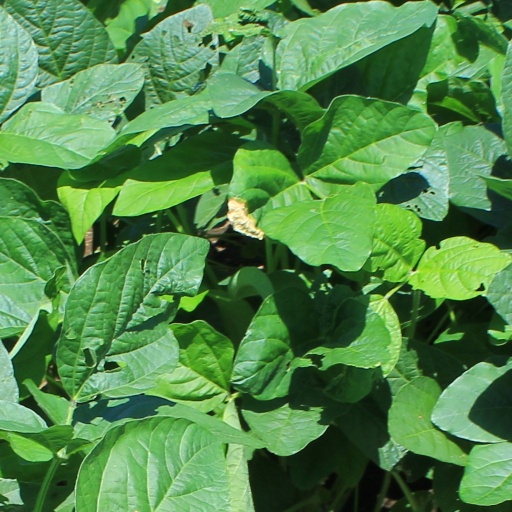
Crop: soybean